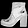
Label: Ankle boot